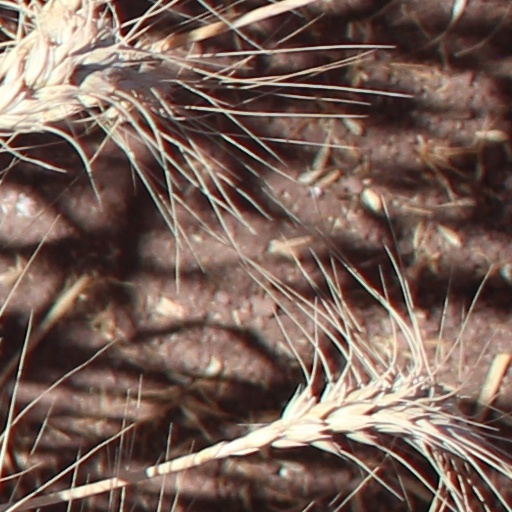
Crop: wheat